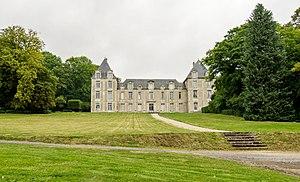
Château de Villers-en-Arthies (Val-d'Oise, France) This building is inscrit au titre des Monuments Historiques. It is indexed in the Base Mérimée, a database of architectural heritage maintained by the French Ministry of Culture,
Cette liste recense les monuments historiques du département du Val-d'Oise, en France.
Cet article recense de manière non exhaustive les châteaux, maisons fortes, mottes castrales, situés dans le département français du Val-d'Oise. Il est fait état des inscriptions et classements au titre des monuments historiques.
Villers-en-Arthies est une commune française située dans le département du Val-d'Oise en région Île-de-France.